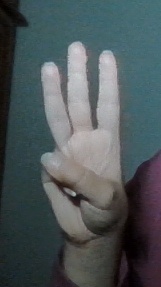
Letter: thaa